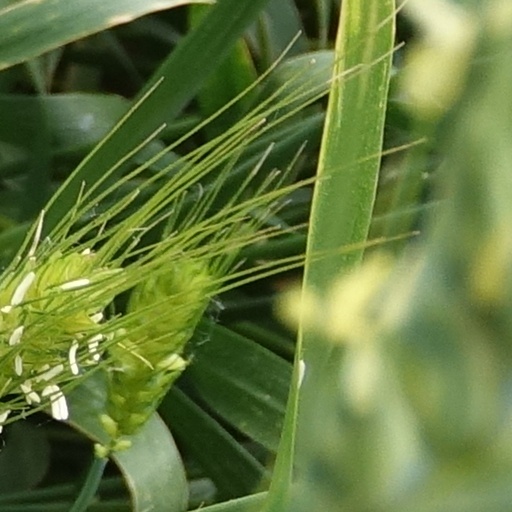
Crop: wheat